Smith Mansion

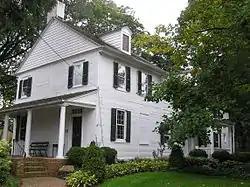

The Smith Mansion, also known as the Smith–Cadbury Mansion, is located at 12 High Street in the township of Moorestown in Burlington County, New Jersey, United States. The historic house was built in 1738 and was added to the National Register of Historic Places on October 22, 1976, for its significance in architecture and military history.